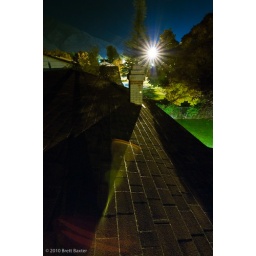
Shot from the roof of my house in Brigham City. :)